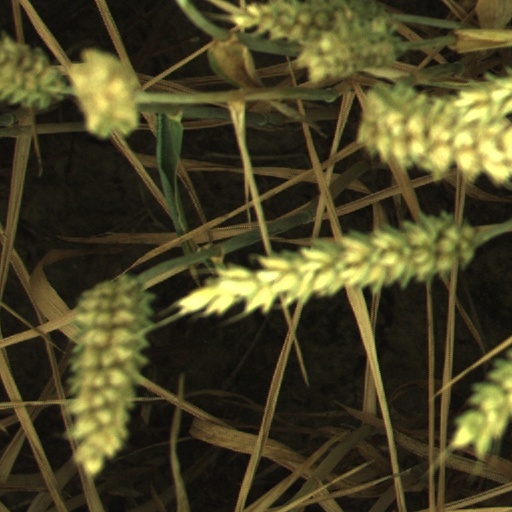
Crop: wheat